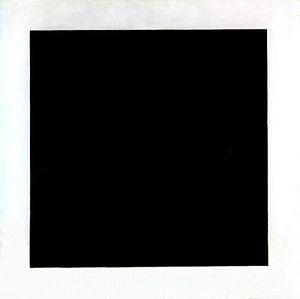
UNOVIS fut un groupement éphémère d'artistes russes ayant eu cependant une forte influence, fondé et dirigé par Kasimir Malevitch au sein de l'École artistique de Vitebsk en 1919.
L’École artistique de Vitebsk - fut la première école artistique de Biélorussie. Ouverte à Vitebsk en 1897 dans l'atelier du peintre Iouri Pen, elle a vu passer à sa direction : Iouri Pen, Marc Chagall, Kasimir Malevitch et, comme élève ou professeur dans ses murs : notamment Lissitzky, Zadkine ; comme groupe d'artistes : les UNOVIS ; comme mouvement : le suprématisme de Malevitch. Ceci sur une période s'étendant sur 26 ans, de 1897 à 1923. Cette école a apporté une contribution significative à la fois à l'avant-garde russe, à l'art juif et à l'art mondial.